1952 Argentine Primera División

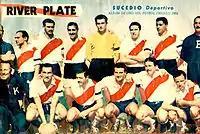
River Plate, champions

The 1952 Argentine Primera División was the 61st season of top-flight football in Argentina. The season began on April 6 and ended on November 29.